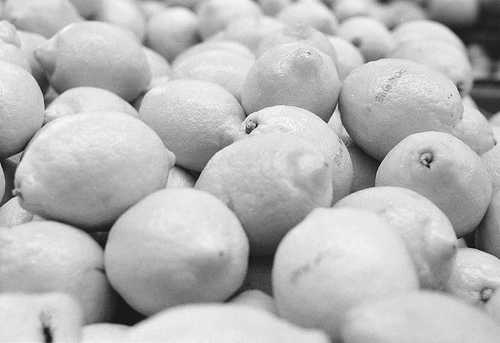
Label: Lemon